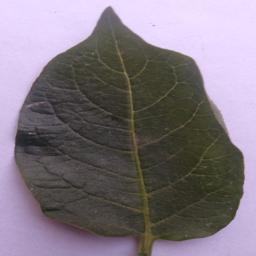
Label: Potato___Healthy